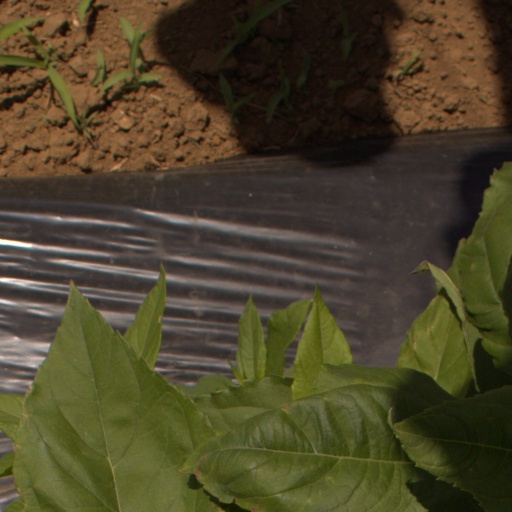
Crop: Jerusalem artichoke